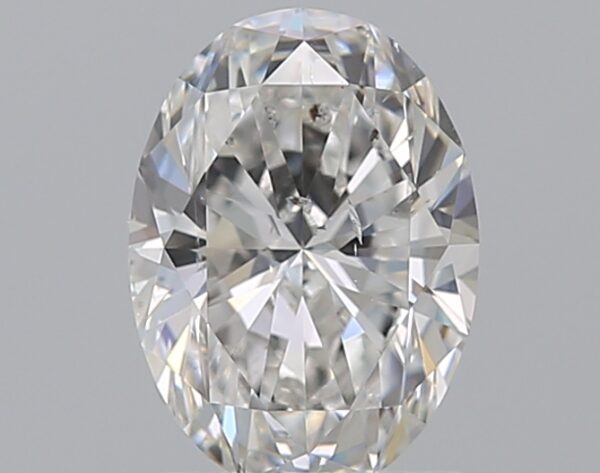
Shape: oval
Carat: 1.01
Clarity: SI2
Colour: E
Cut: EX
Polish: EX
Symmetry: VG
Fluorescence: N
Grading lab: GIA
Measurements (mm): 7.65 x 5.55 x 3.47